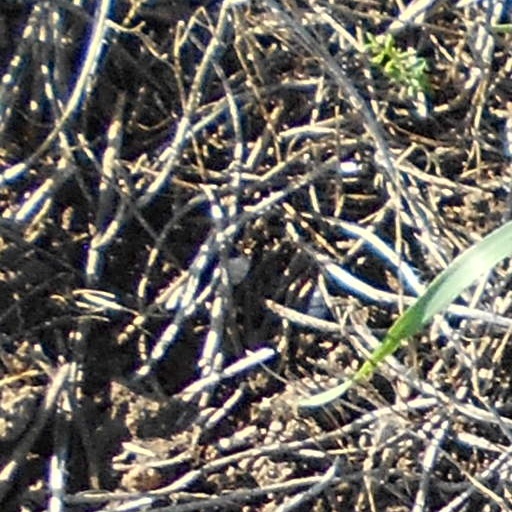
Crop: wheat